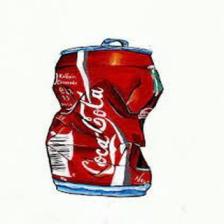
Label: cans